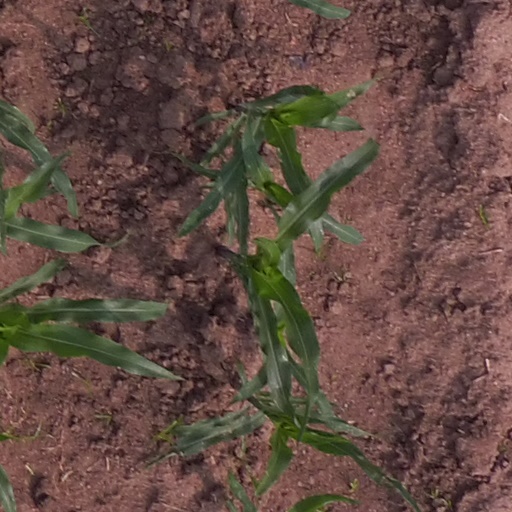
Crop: maize; corn